Nick van der Velden

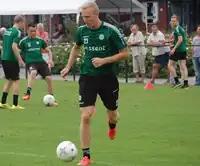
Van der Velden playing for FC Groningen in 2014

Van der Velden started his senior career at RKC Waalwijk before moving to Dordrecht. He would return to Waalwijk and return again to Dordrecht.